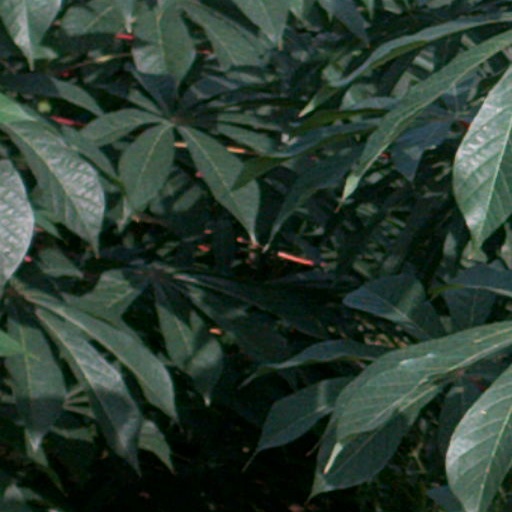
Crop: cassava